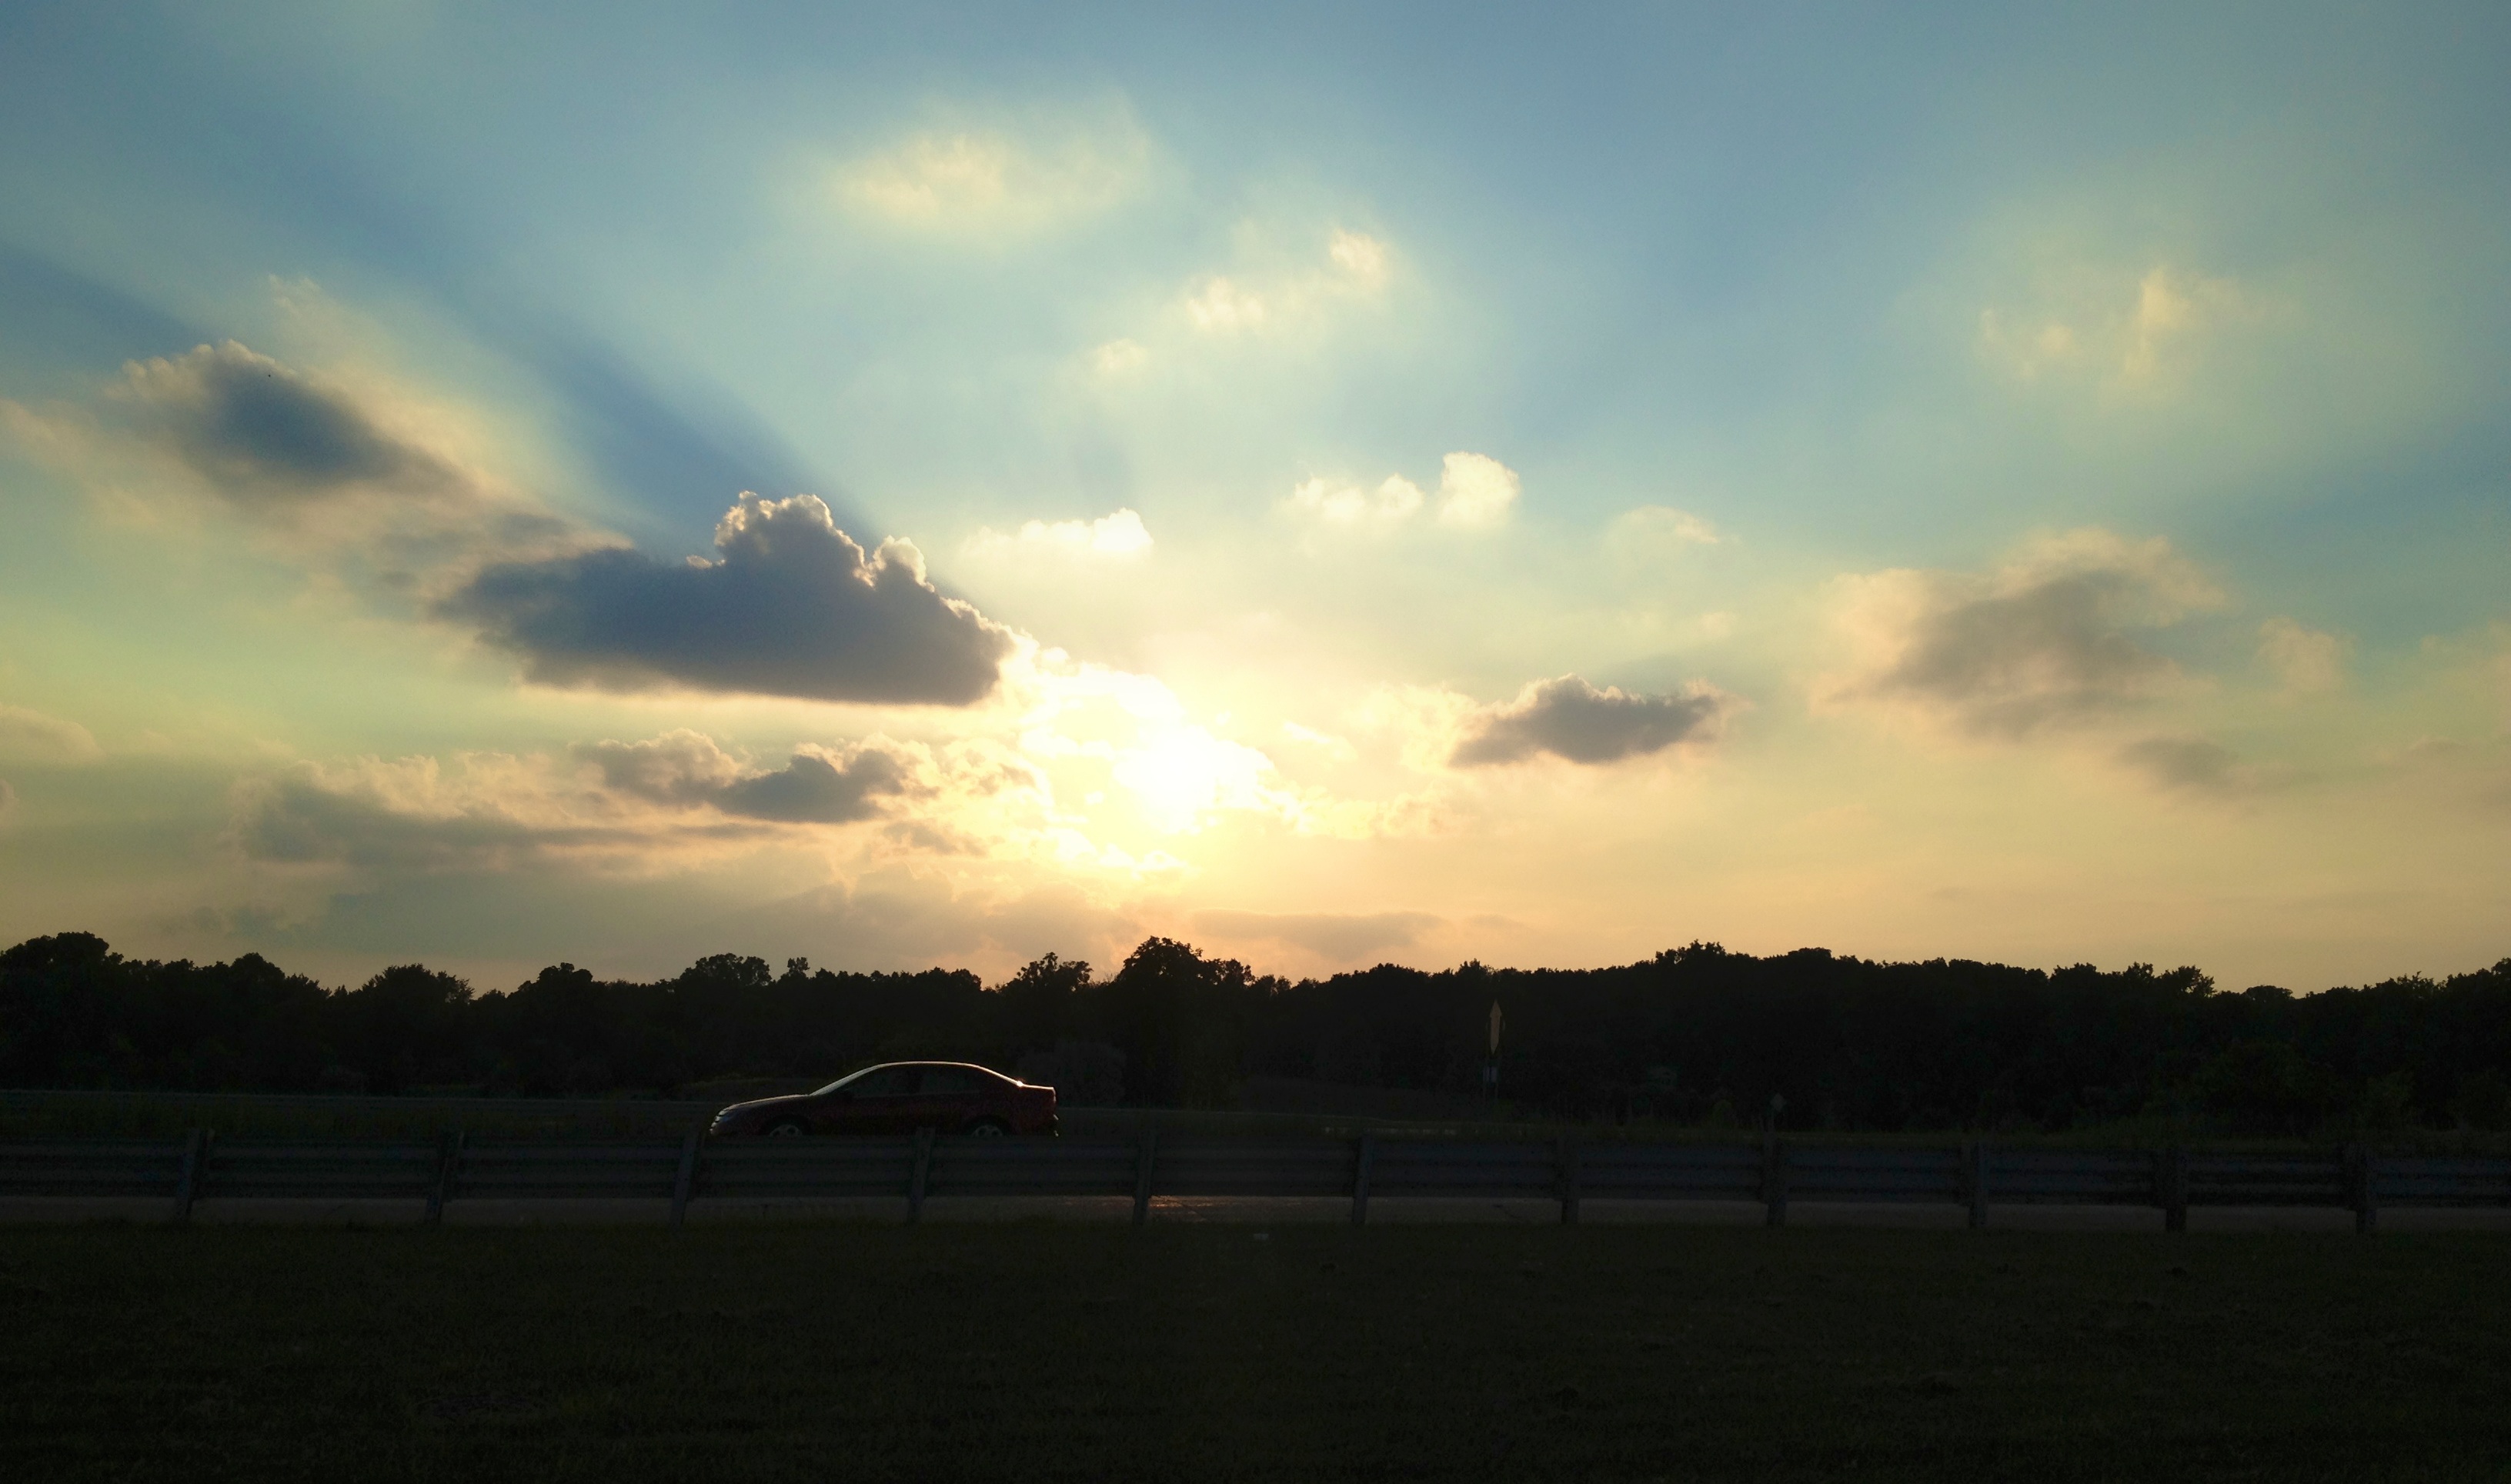
sea, horizon, cloud, sky, sun, sunrise, sunset, sunlight, morning, dawn, atmosphere, dusk, evening, reflection, afterglow, atmospheric phenomenon